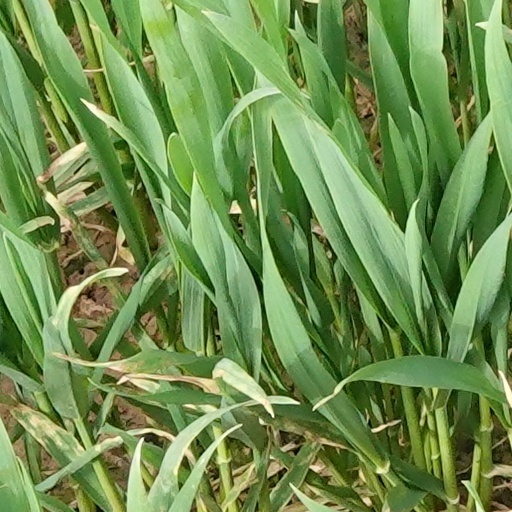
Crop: wheat